Smartphone

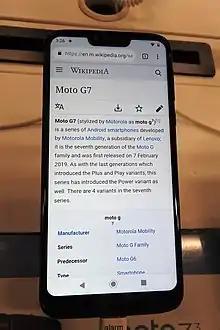
A Moto G7 Power; its display uses a tall aspect ratio and includes a "notch".

The iPhone and later touchscreen-only Android devices together popularized the slate form factor, based on a large capacitive touchscreen as the sole means of interaction, and led to the decline of earlier, keyboard- and keypad-focused platforms. Later, navigation keys such as the home, "back", "menu", "task" and "search" buttons have also been increasingly replaced by nonphysical touch keys, then virtual, simulated on-screen navigation keys, commonly with access combinations such as a long press of the task key to simulate a short menu key press, as with home button to search. More recent "bezel-less" types have their screen surface space extended to the unit's front bottom to compensate for the display area lost for simulating the navigation keys. While virtual keys offer more potential customizability, their location may be inconsistent among systems depending on screen rotation and software used.